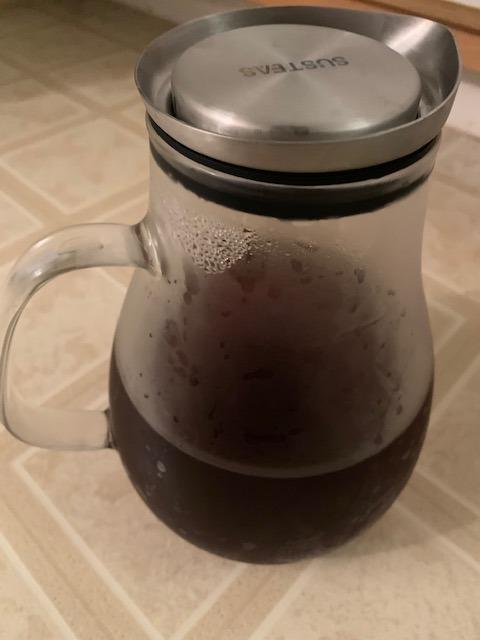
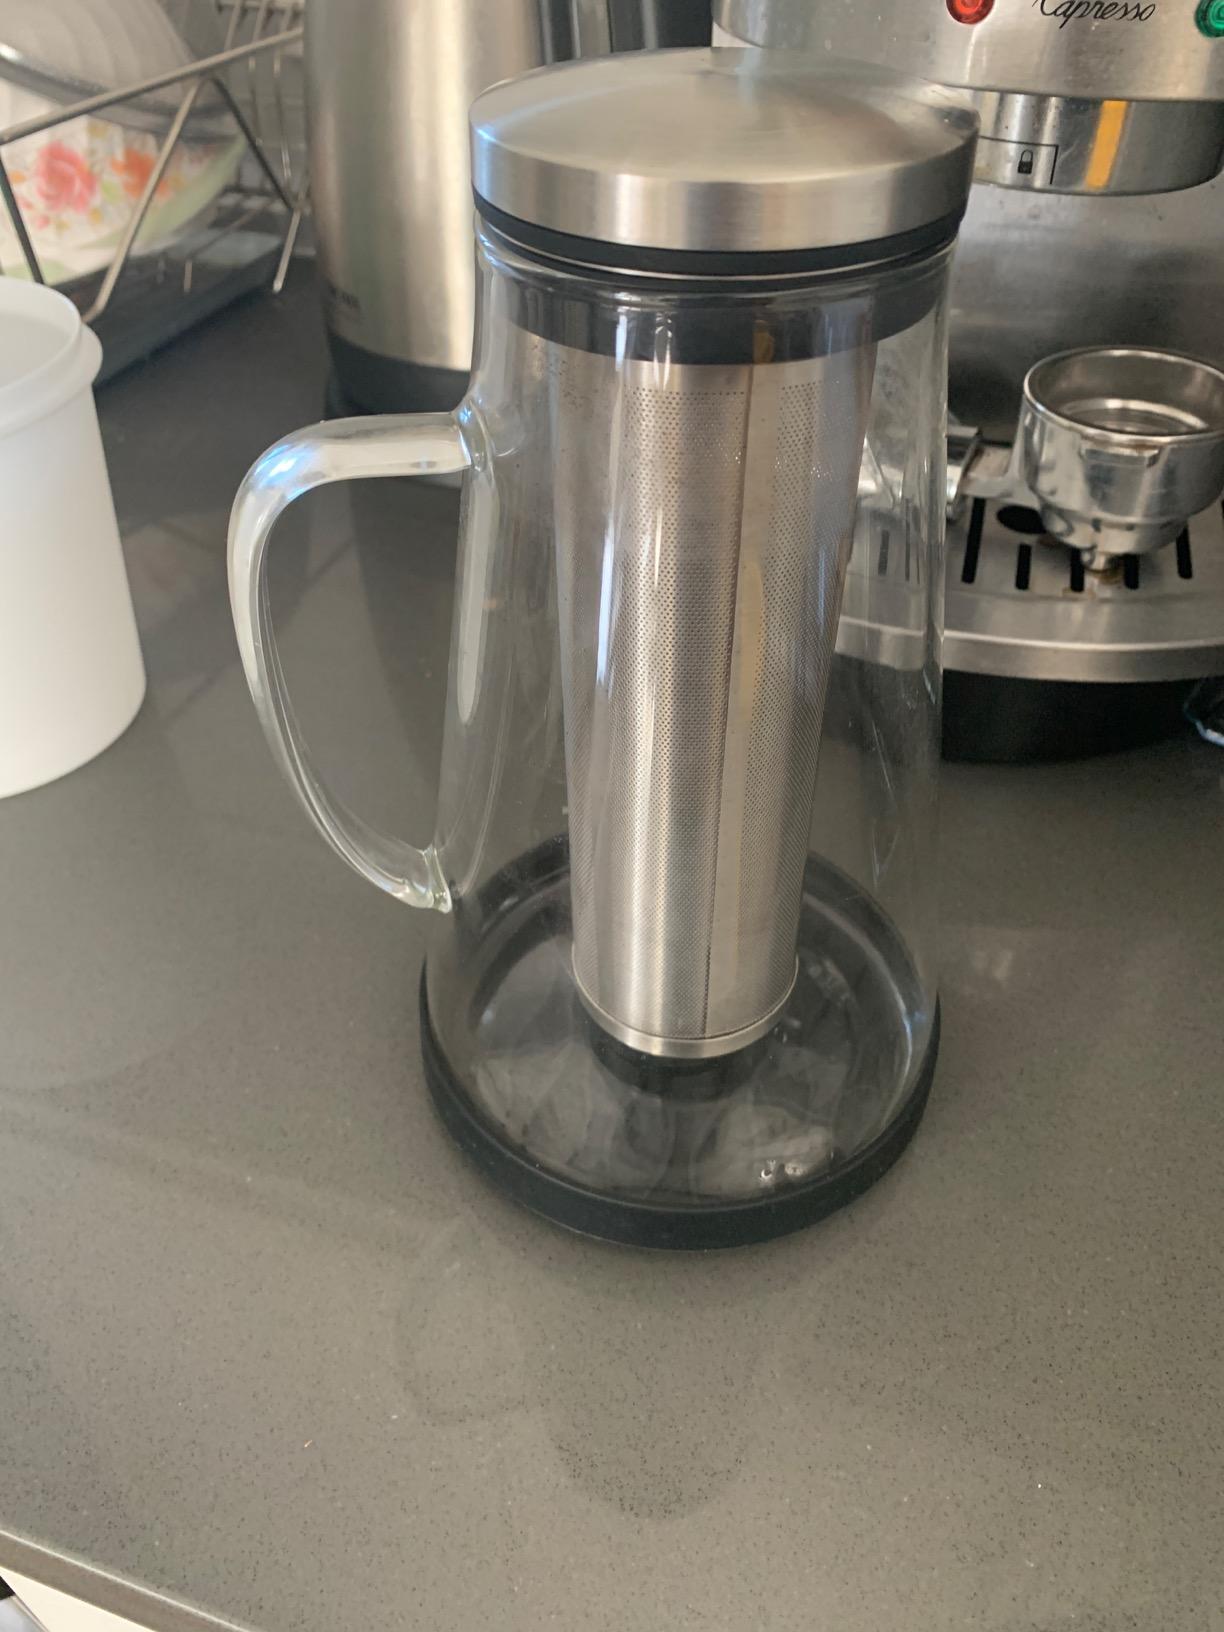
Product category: items_tea
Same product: no